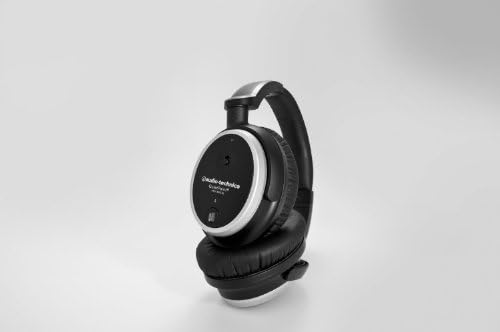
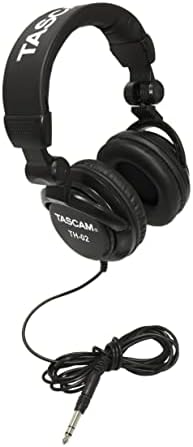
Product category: headphones
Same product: no